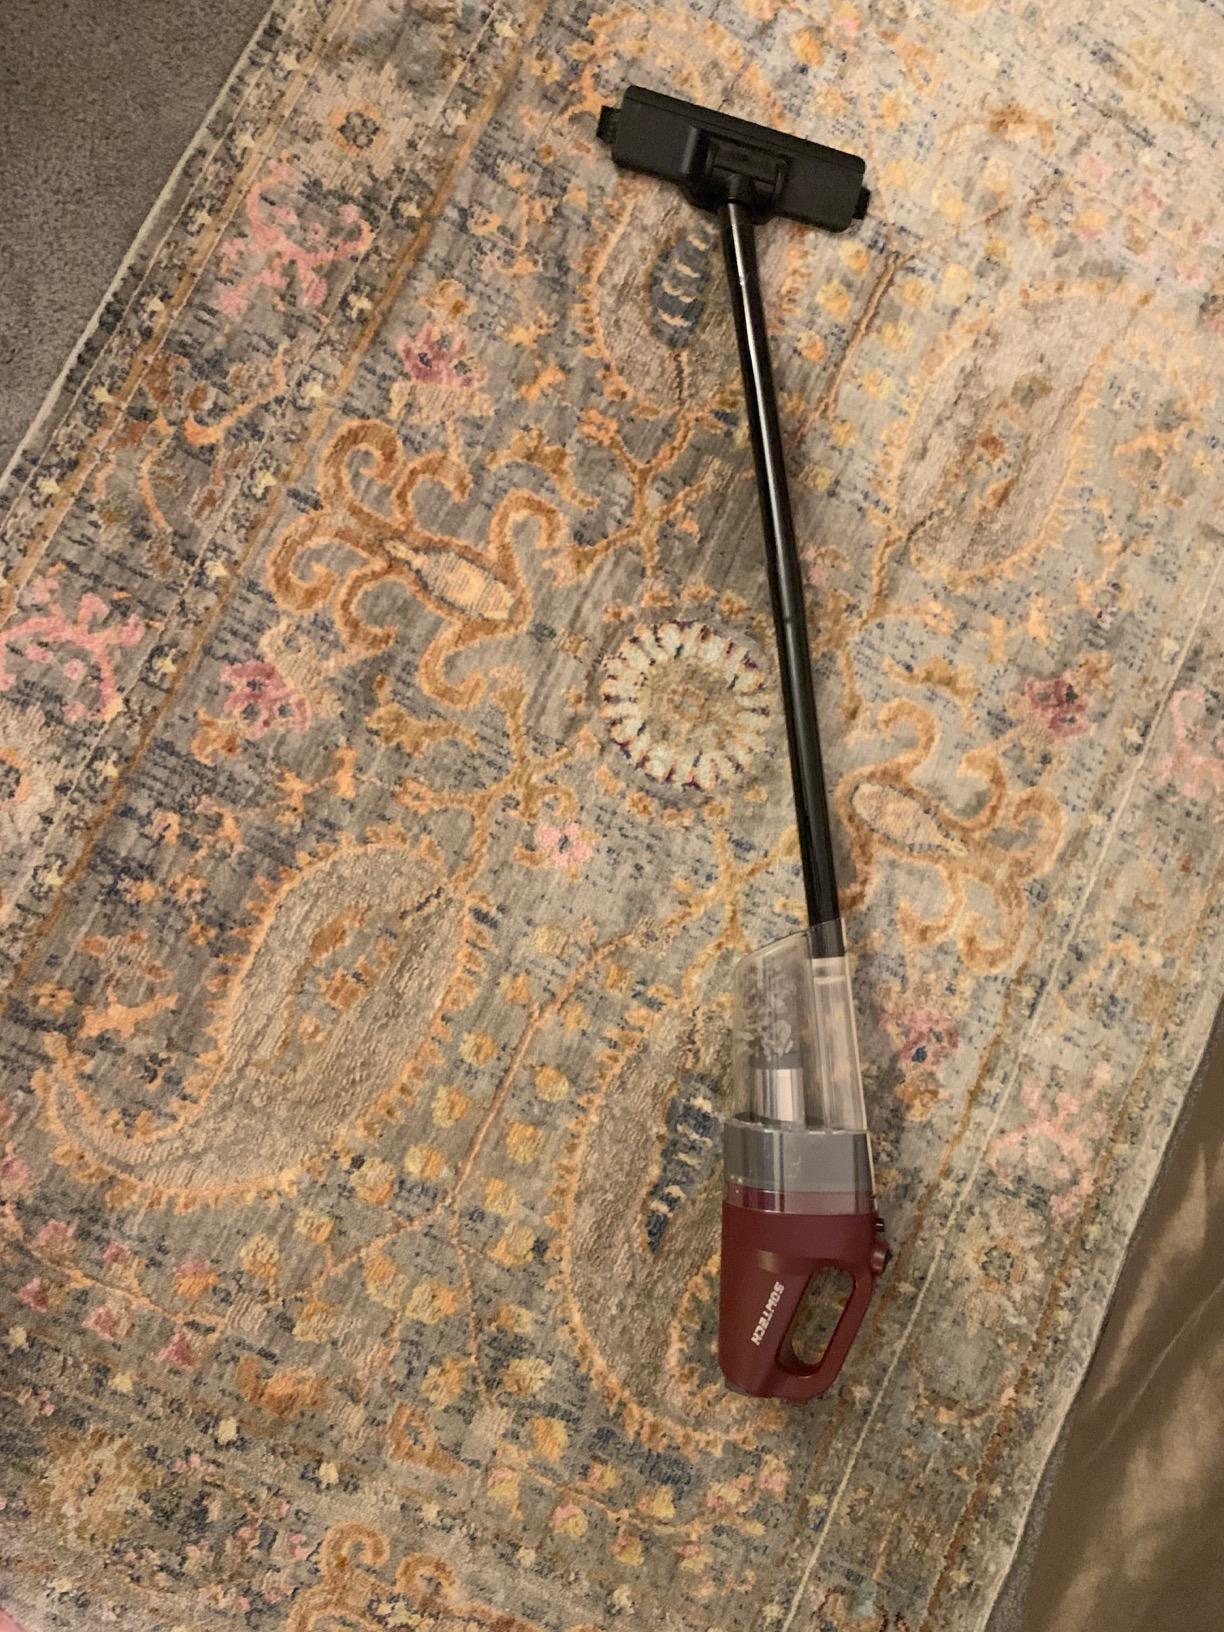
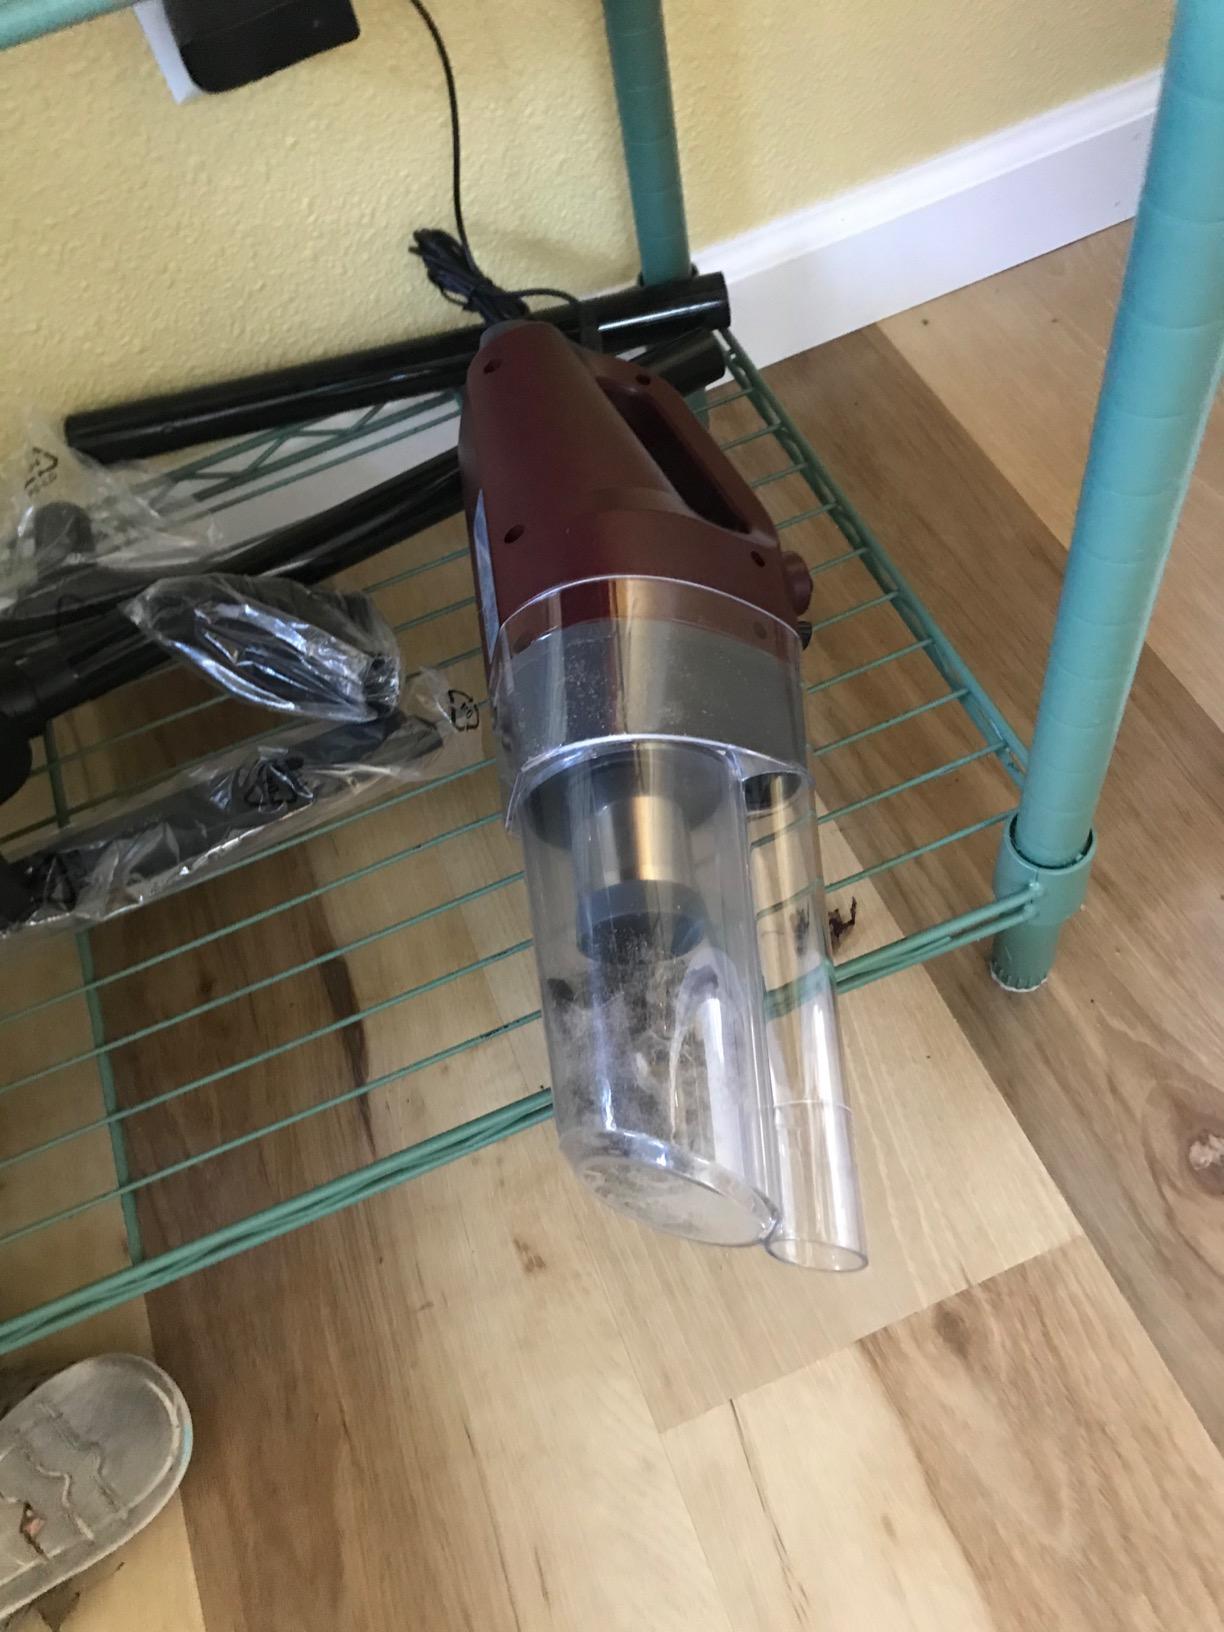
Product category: items_vacuum
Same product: yes